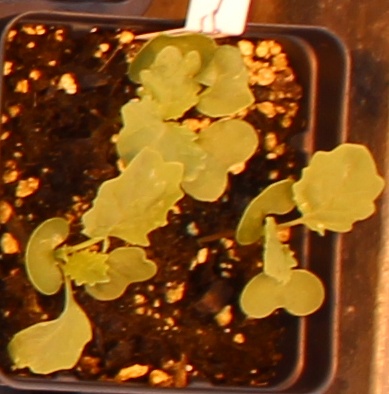
Label: Canola